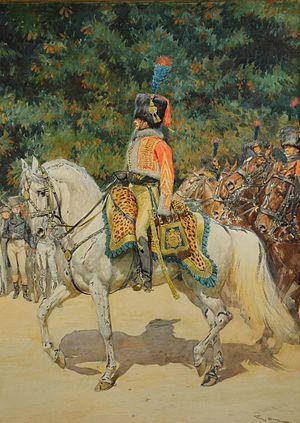
Capitaine des chasseurs à cheval de la garde impériale
Nicolas Marin Thiry, né le 12 avril 1769 à Lorquin et mort le 31 mai 1827 à Paris, est un général français de la Révolution et de l’Empire.
La cavalerie de la Garde impériale correspond à l'ensemble des unités militaires de cavalerie appartenant à la Garde impériale de Napoléon Iᵉʳ. Unité combattante d'élite, elle devient la réserve ultime de l'armée. Elle est utilisée, en dernier ressort, pour donner le coup de grâce ou débloquer une situation périlleuse.